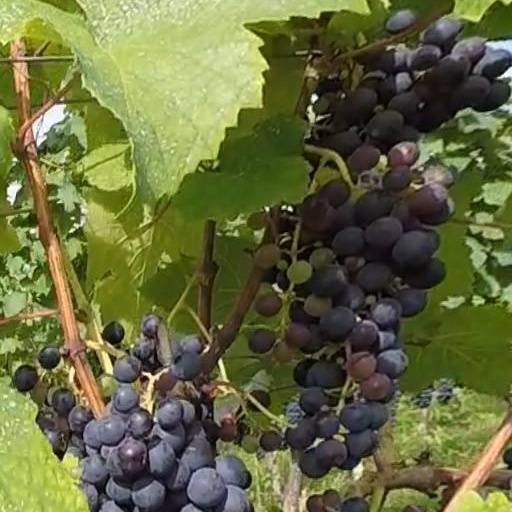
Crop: grape